East Rail line

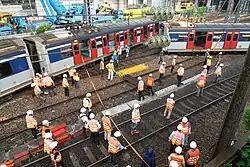
A Metro-Cammell EMU derailed at Hung Hom station on 17 September 2019

Domestic trains on the East Rail line operate from around 05:30 to 01:00 the next day, running at around 3–8 minute intervals for most part of the day. Trains operate at roughly 15–16 trains per hour (tph) per direction off-peak, and drops to a minimum of 6 tph during early morning and late night hours. Most trains serve between Admiralty and Lo Wu or Lok Ma Chau, with one train to Lok Ma Chau following two trains to Lo Wu. However, Lo Wu and Lok Ma Chau stations close at approximately 00:30 the next day and 23:00 respectively, which means that Sheung Shui is the northern terminus after both border checkpoints are closed.